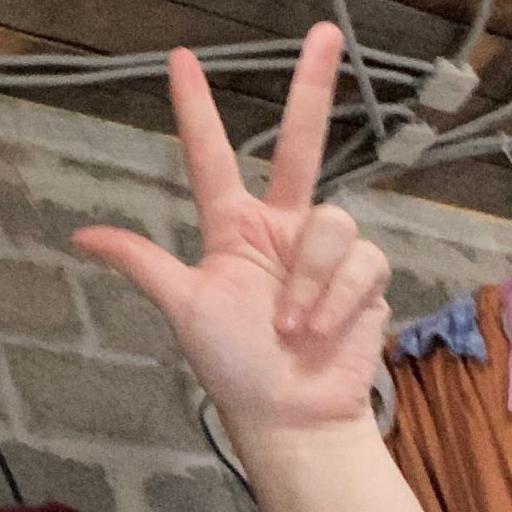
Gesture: three2